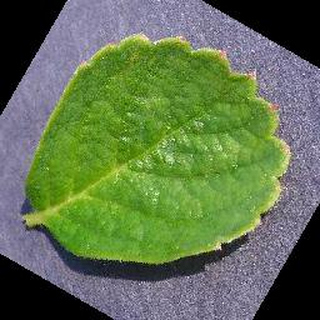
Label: healthy_strawberry